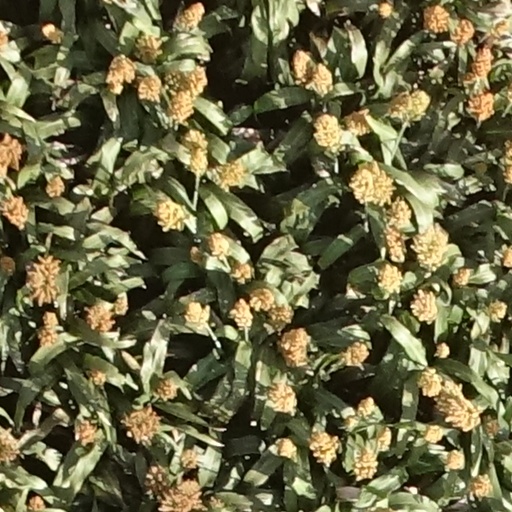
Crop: sorghum